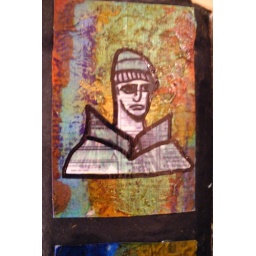
Newspaper drawing appliqued to a painted textured background. The sketch is taken from a stained glass window in Canterbury Cathedral